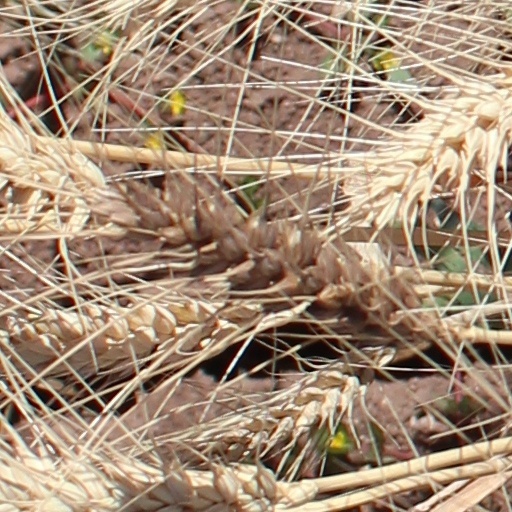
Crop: wheat